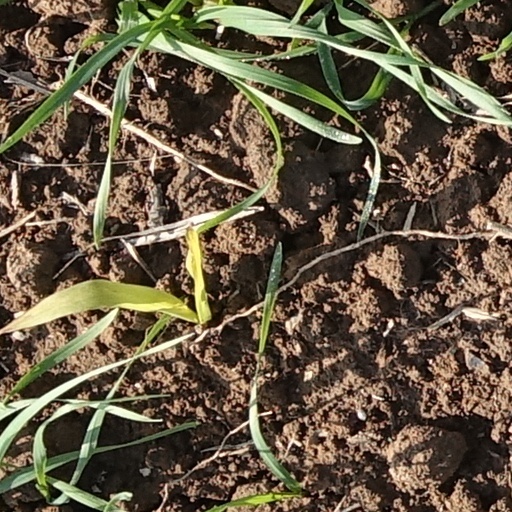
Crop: wheat